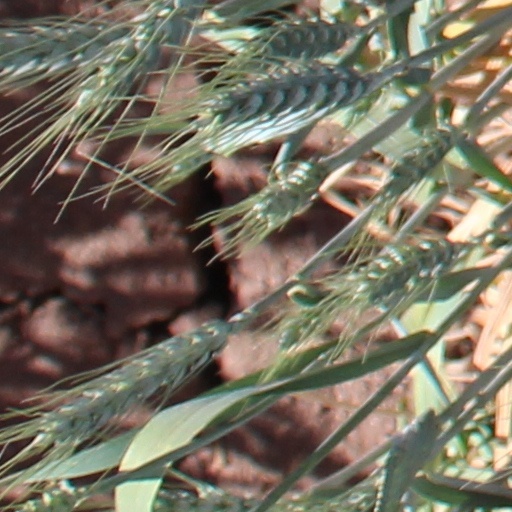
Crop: wheat